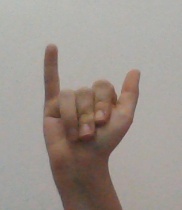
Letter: ya